Lucy-sur-Cure

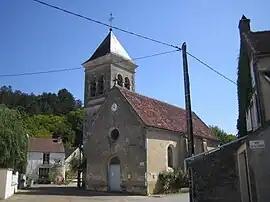
The church of Essert in Lucy-sur-Cure

Lucy-sur-Cure (literally "Lucy on Cure") is a commune in the Yonne department in Bourgogne-Franche-Comté in north-central France. In January 1973, it absorbed the former communes Essert and Bessy-sur-Cure. Bessy-sur-Cure became an independent commune again in 1982.